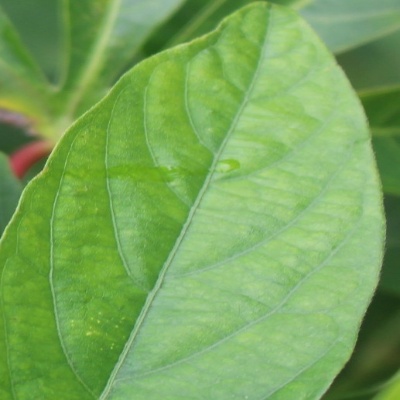
Crop: Cassava
Condition: green mite